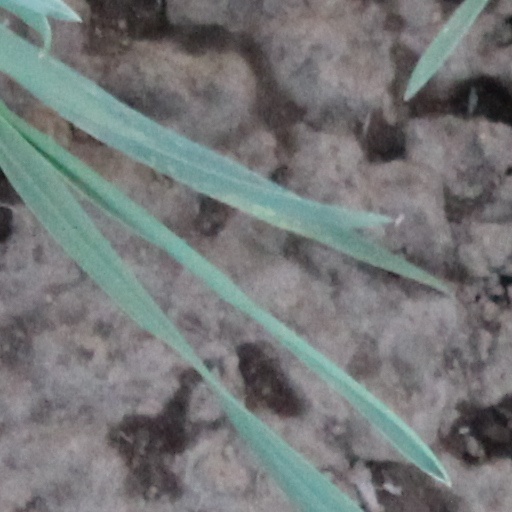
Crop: wheat